Variolation

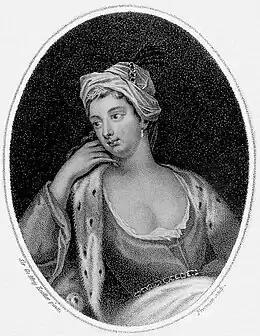
Engraving of Lady Mary Wortley Montagu by Samuel Freeman, after a portrait by Sir Godfrey Kneller

Despite opposition, variolation established itself as a mainstream medical treatment in England. Part of its success was founded on statistical observation, which confirmed that variolation was a safer alternative to contracting smallpox naturally, strengthened by the assumption that it protected against the disease for life. The major faults of variolation lay in its simplicity. Doctors sought to monopolize the simple treatment by convincing the public that the procedure could only be done by a trained professional. The procedure was now preceded by a severe bloodletting, in which the patient was bled, often to faintness, in order to 'purify' the blood and prevent fever. Doctors also began to favour deep incisions, which also discouraged amateurs.